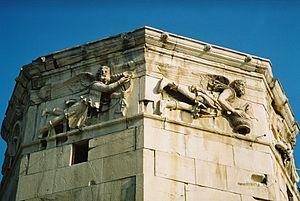
La tour des Vents, appelée aussi horloge d'Andronicos, est une horloge hydraulique antique monumentale d’Athènes, située sur l'Agora romaine. Elle est construite en marbre du Pentélique. Elle est remarquable pour les vestiges du mécanisme de l'horloge, mais plus encore pour les figures en haut-relief des divinités des Vents qui ornent chacune de ses huit faces.